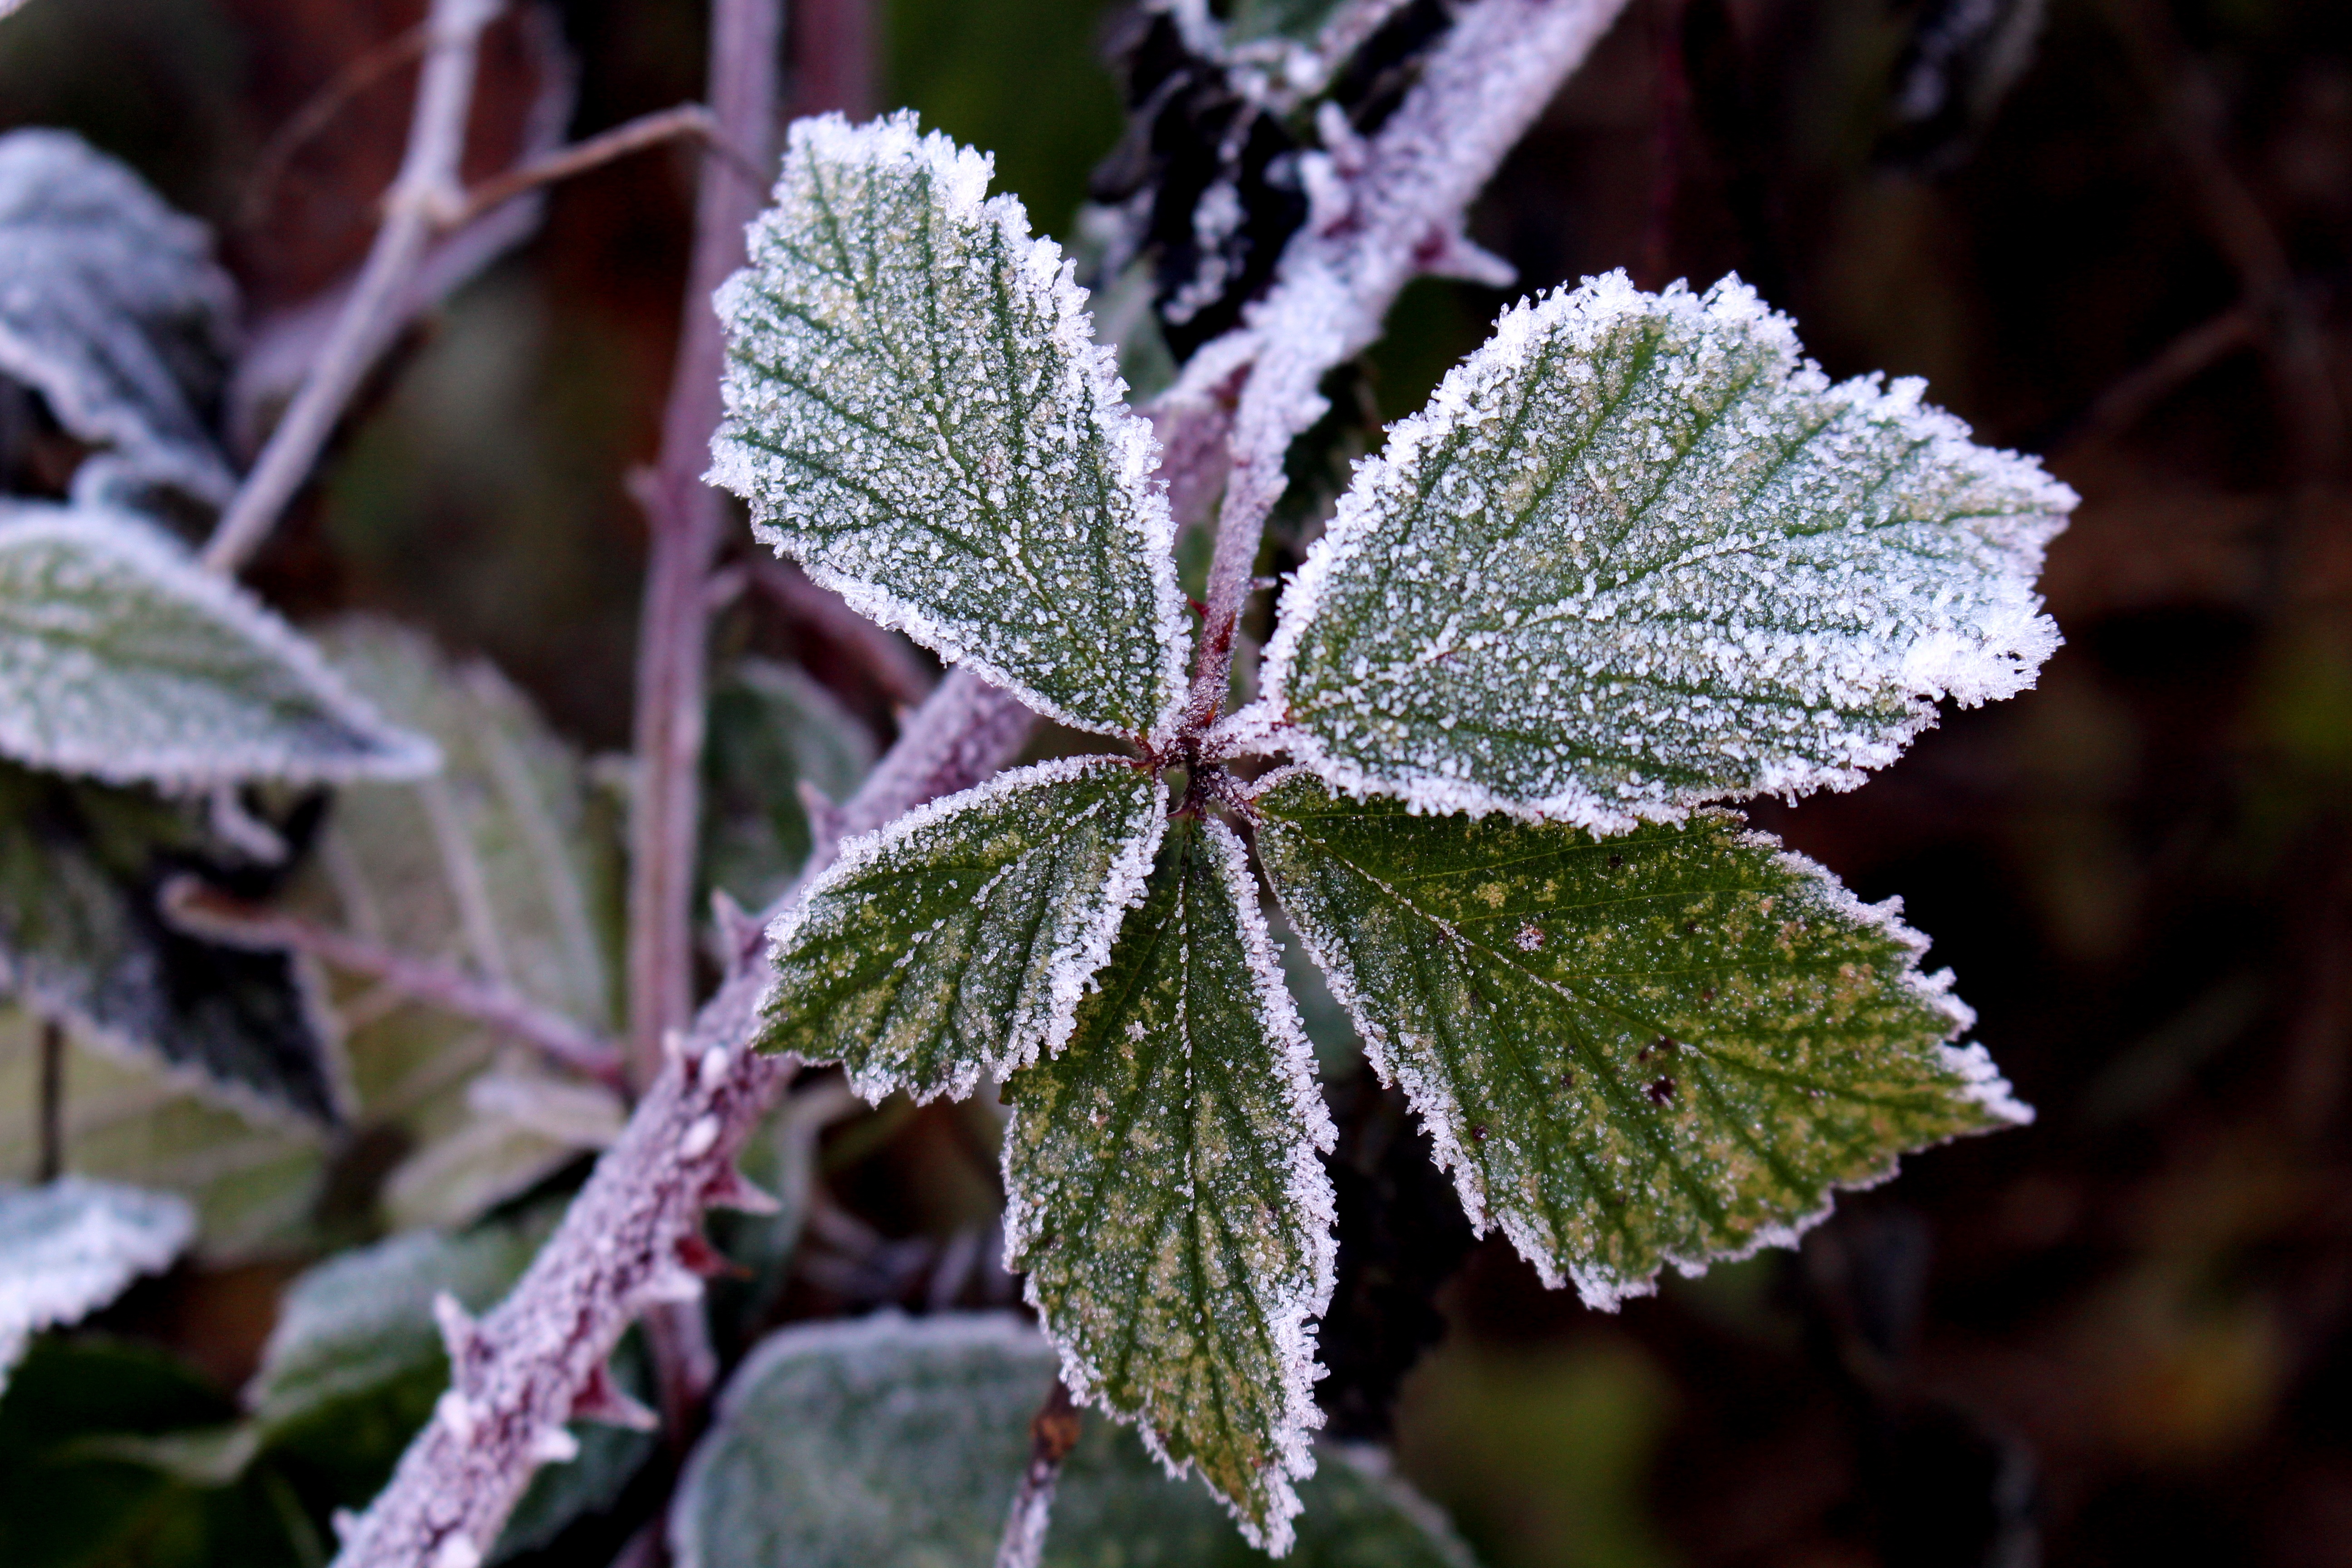
tree, nature, branch, snow, cold, winter, plant, leaf, flower, frost, dry, ripe, ice, green, macro, autumn, botany, frozen, close, flora, season, leaves, shrub, transient, hoarfrost, atmospheric, macro photography, on frozen, green leaves, crystals, flowering plant, woody plant, land plant